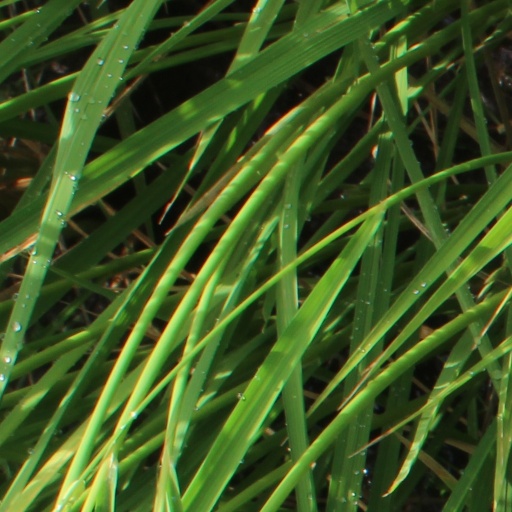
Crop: rice